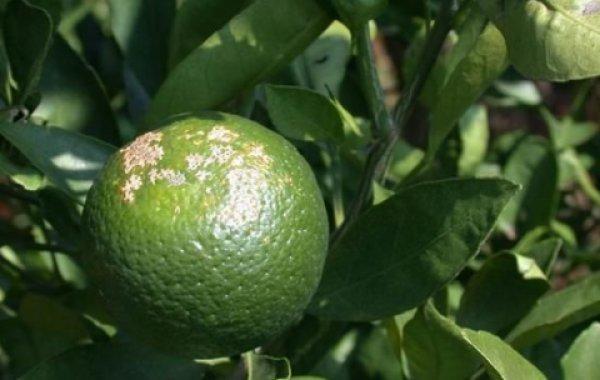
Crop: unknown
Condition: citrus_citrus_canker